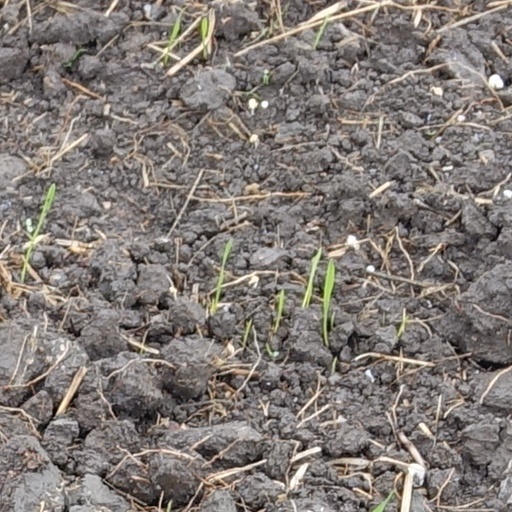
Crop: wheat